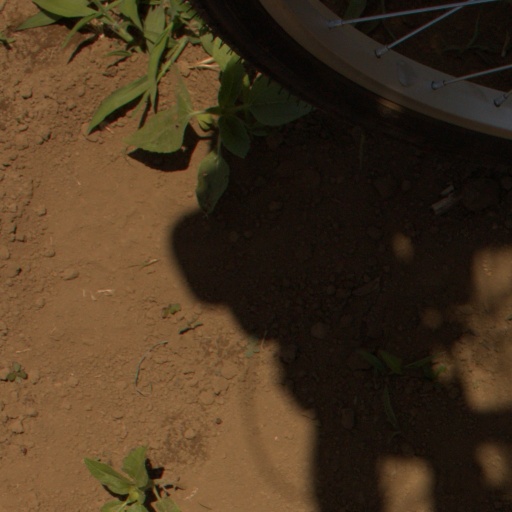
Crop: Jerusalem artichoke